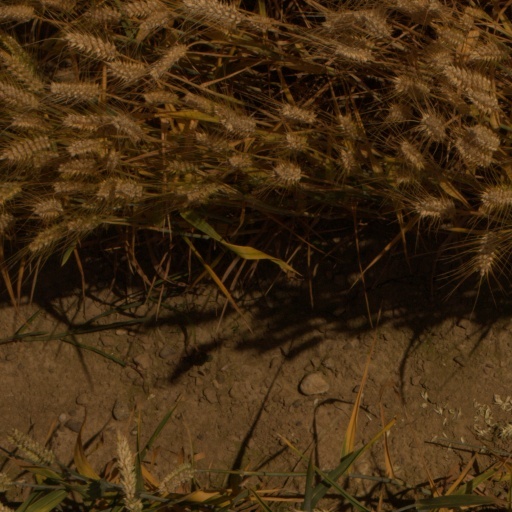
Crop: wheat